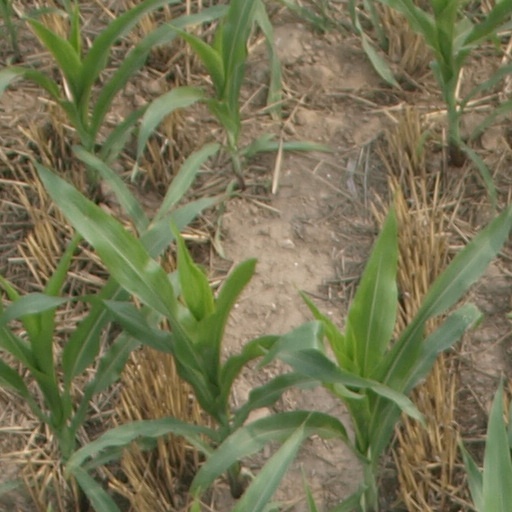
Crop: maize; corn